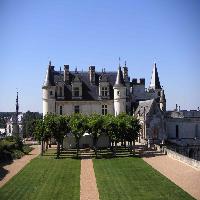
Weather: sun or clear